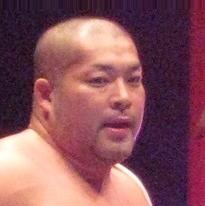
Age: 38